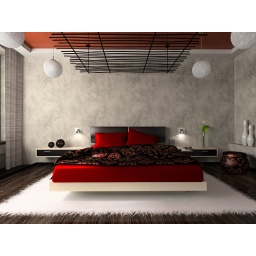
Luxurious bedroom in red 3D rendering